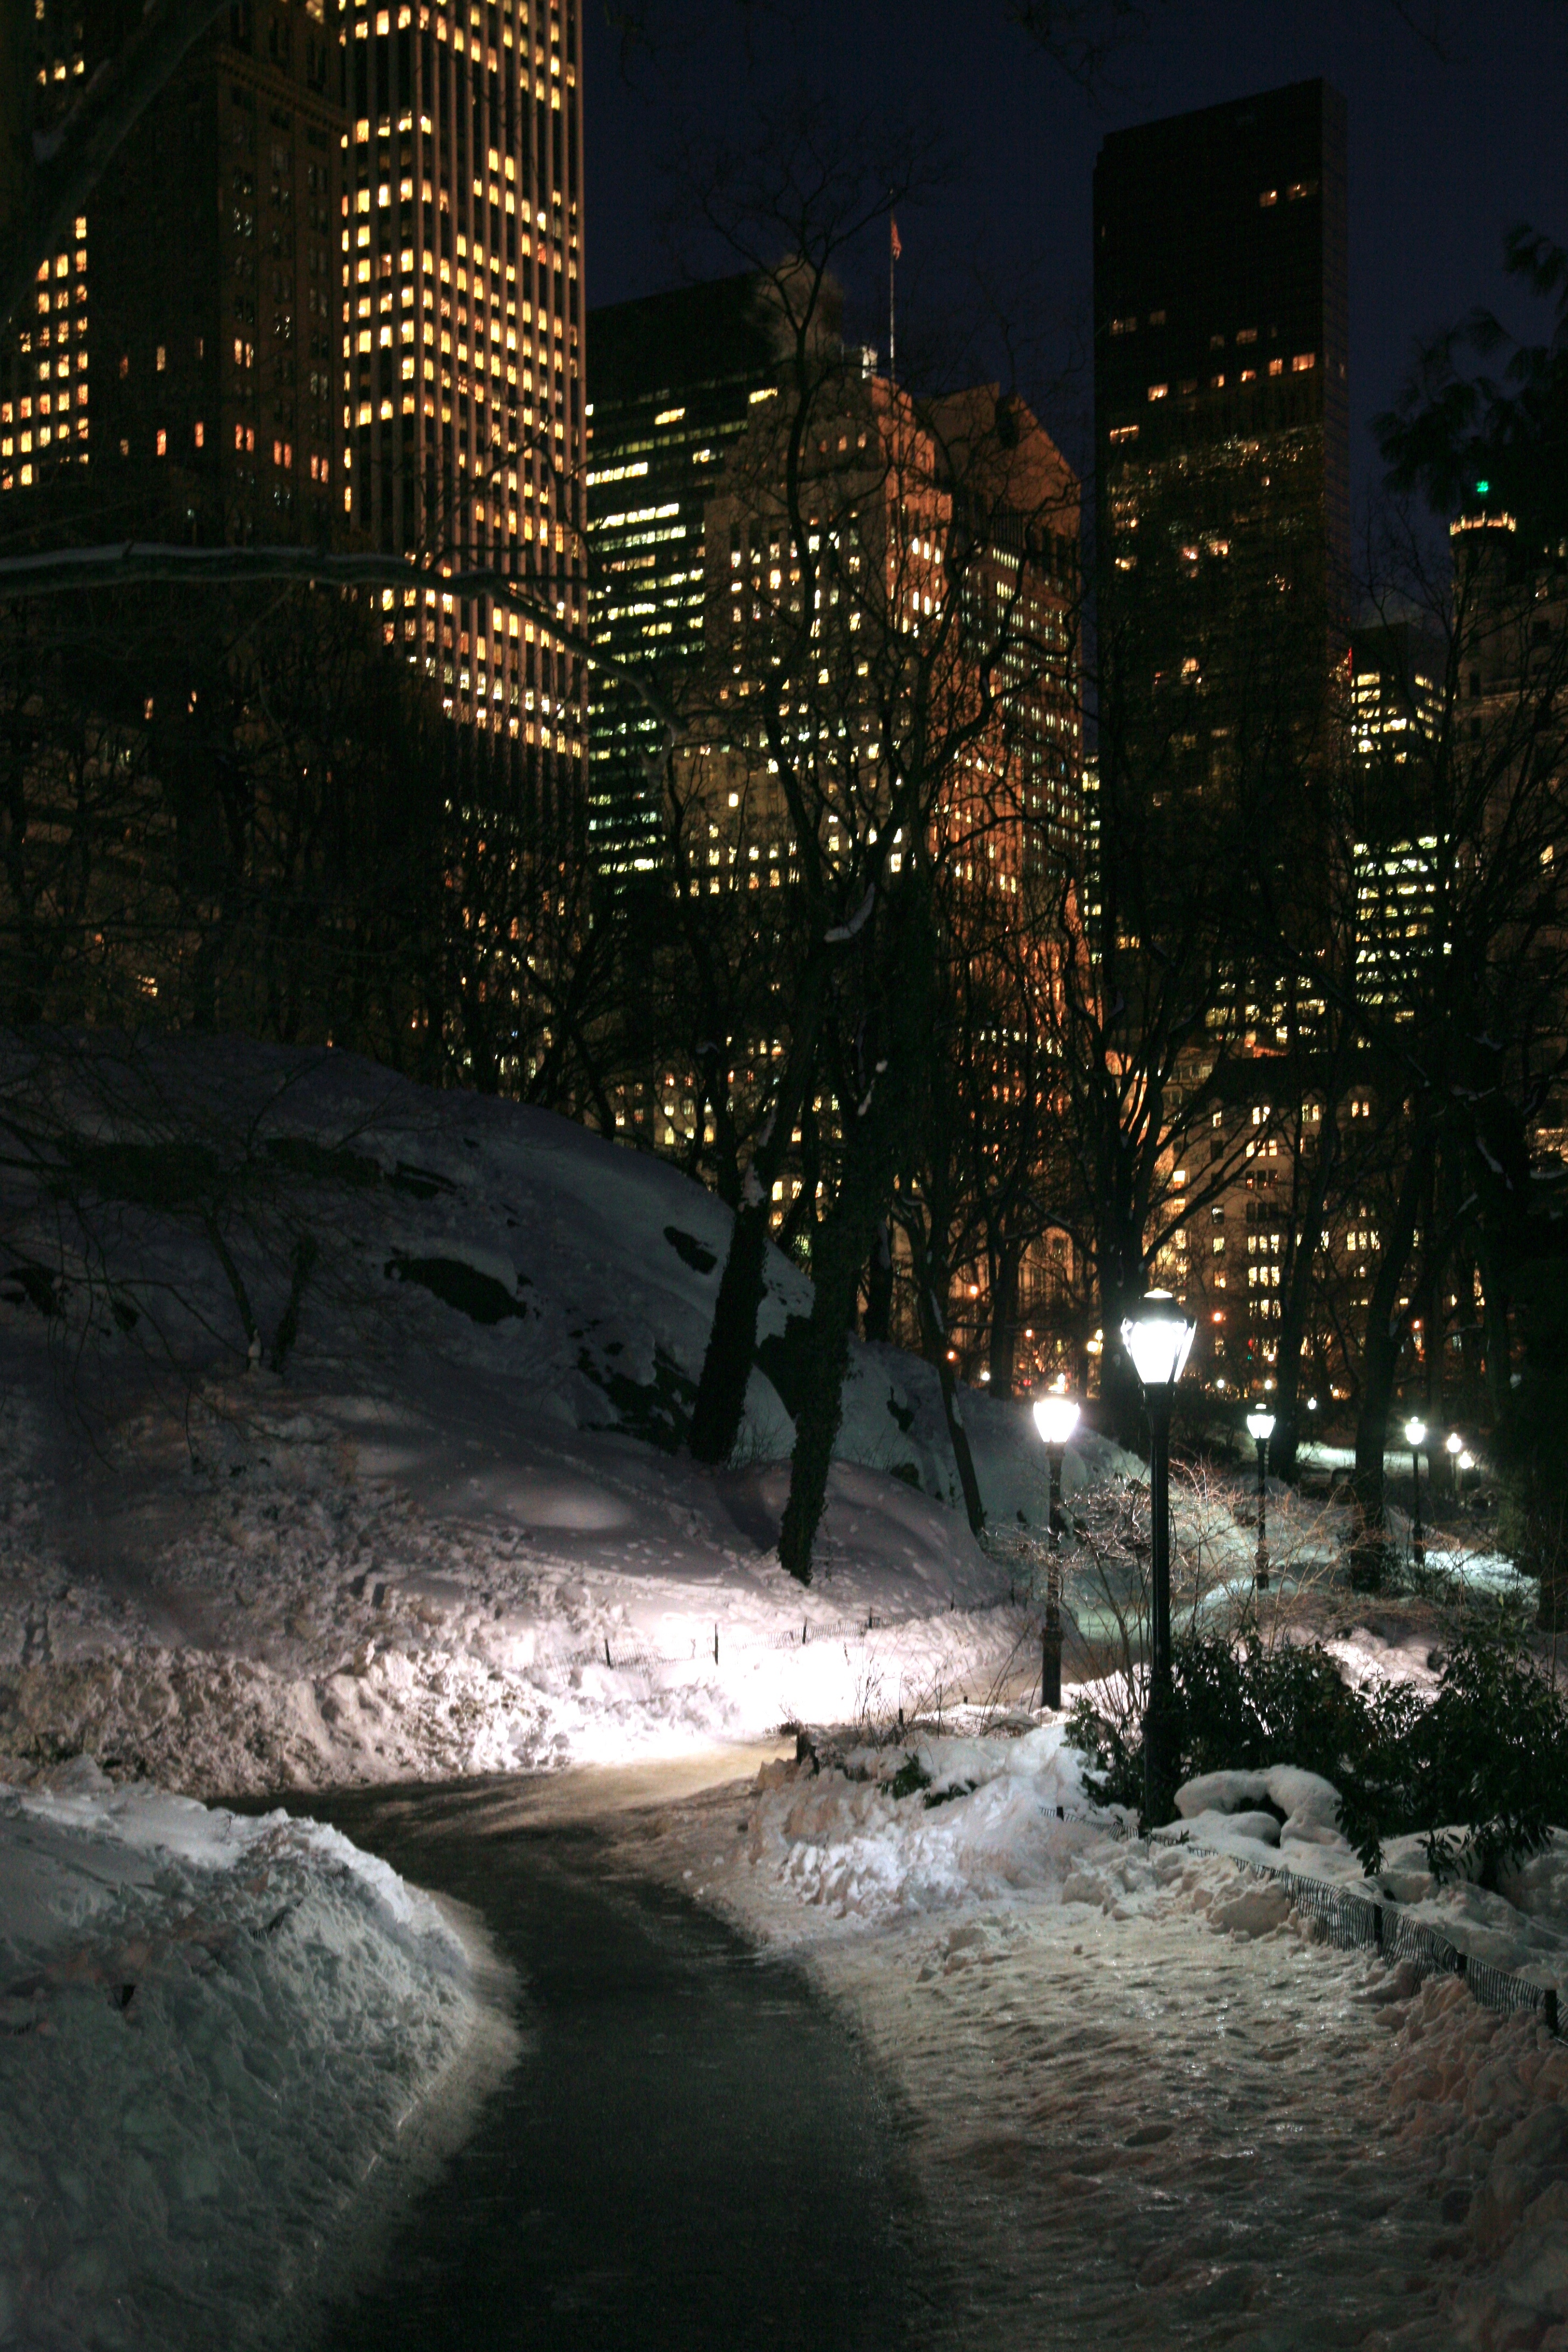
snow, winter, light, night, city, cityscape, dusk, evening, reflection, nyc, park, weather, darkness, season, newyork, newyorkcity, ny, centralpark